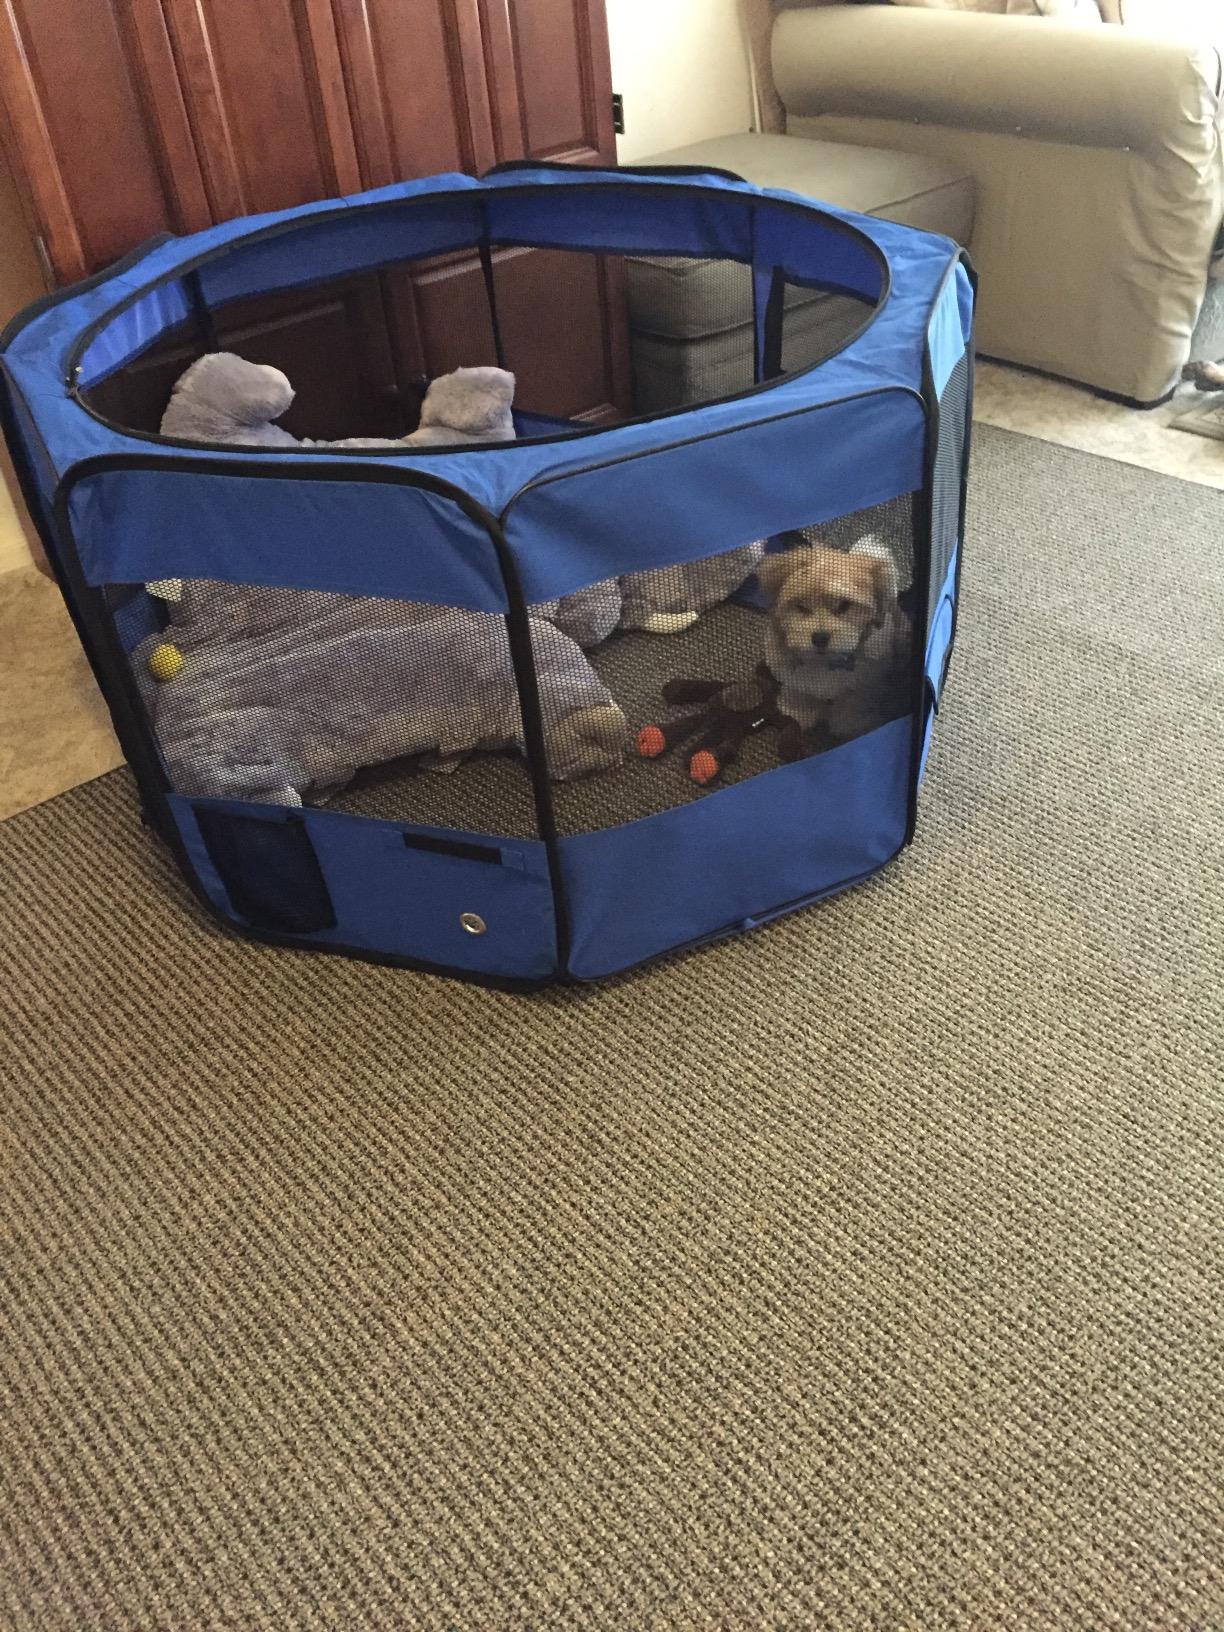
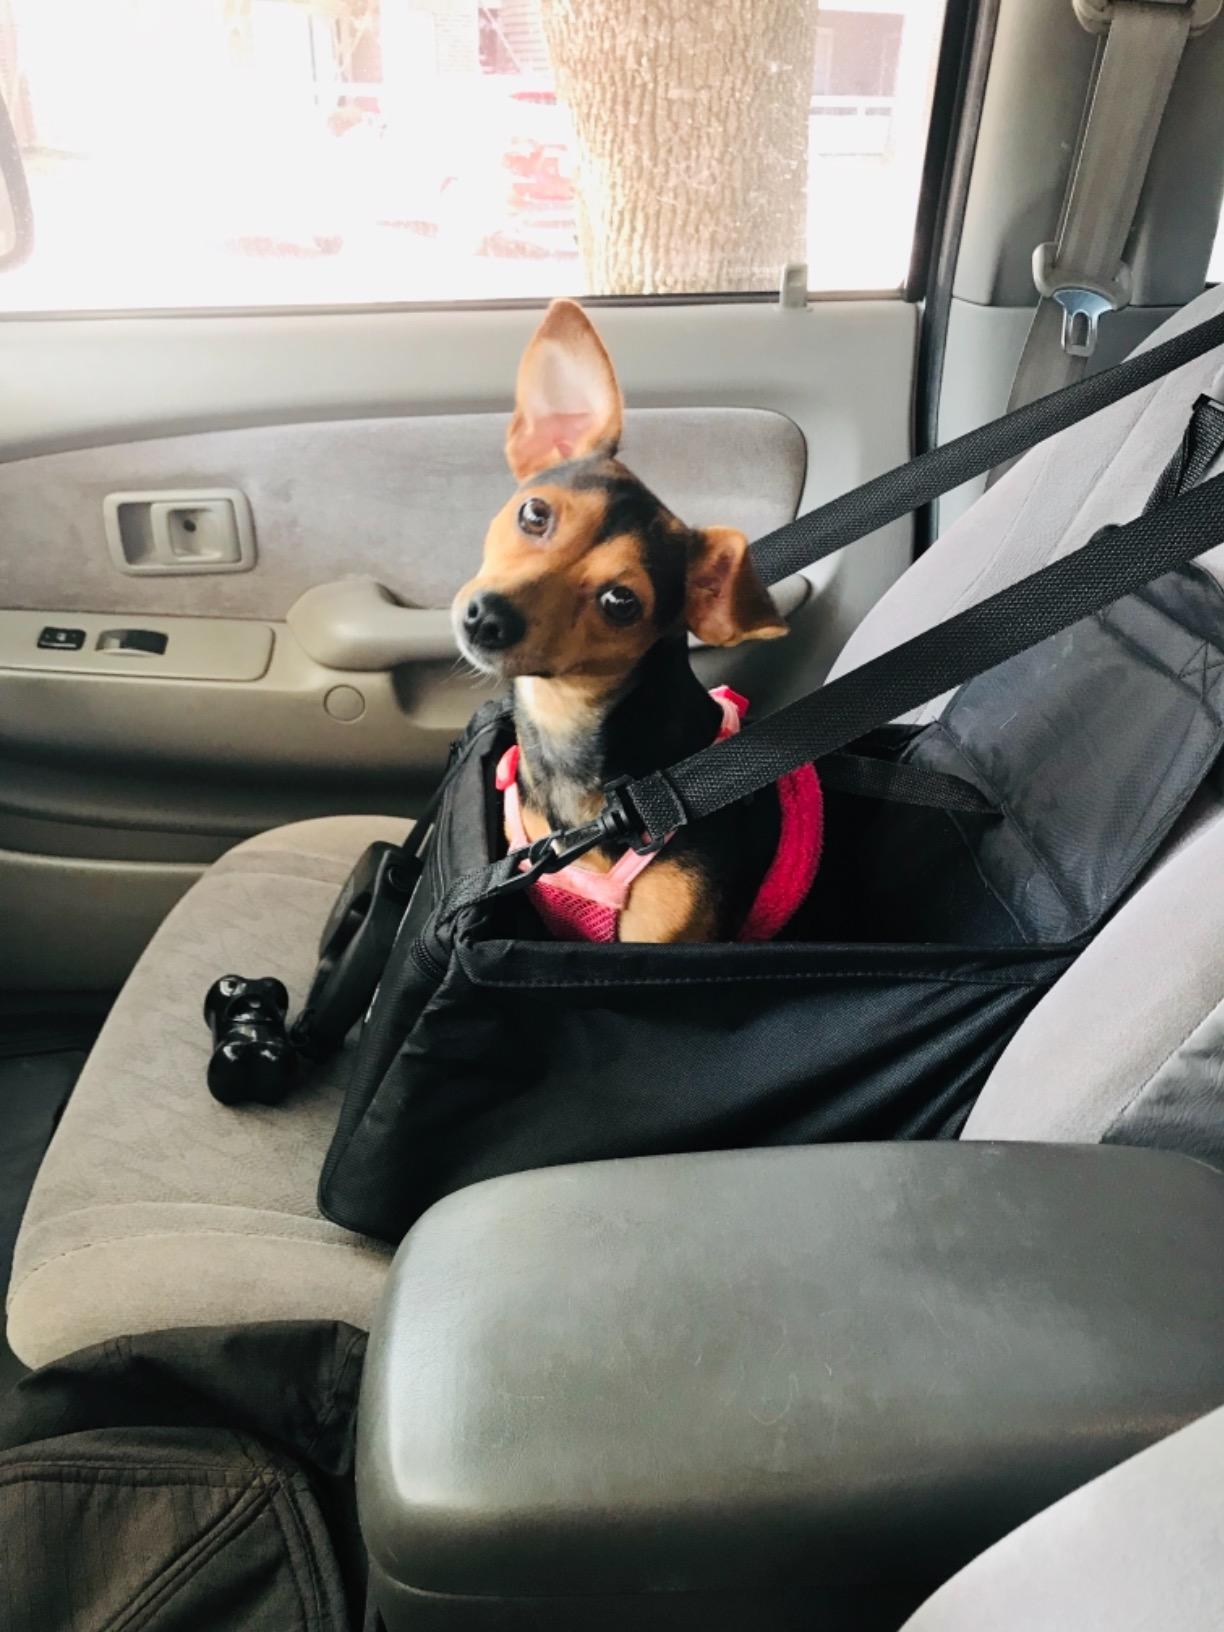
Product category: items_kennel
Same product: no